List of Phoenix (Romanian band) members

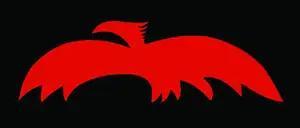

The following is a list of musicians who have been members of Romanian rock and roll band Phoenix since their formation in Timișoara in 1962. The current lineup consists of five members.